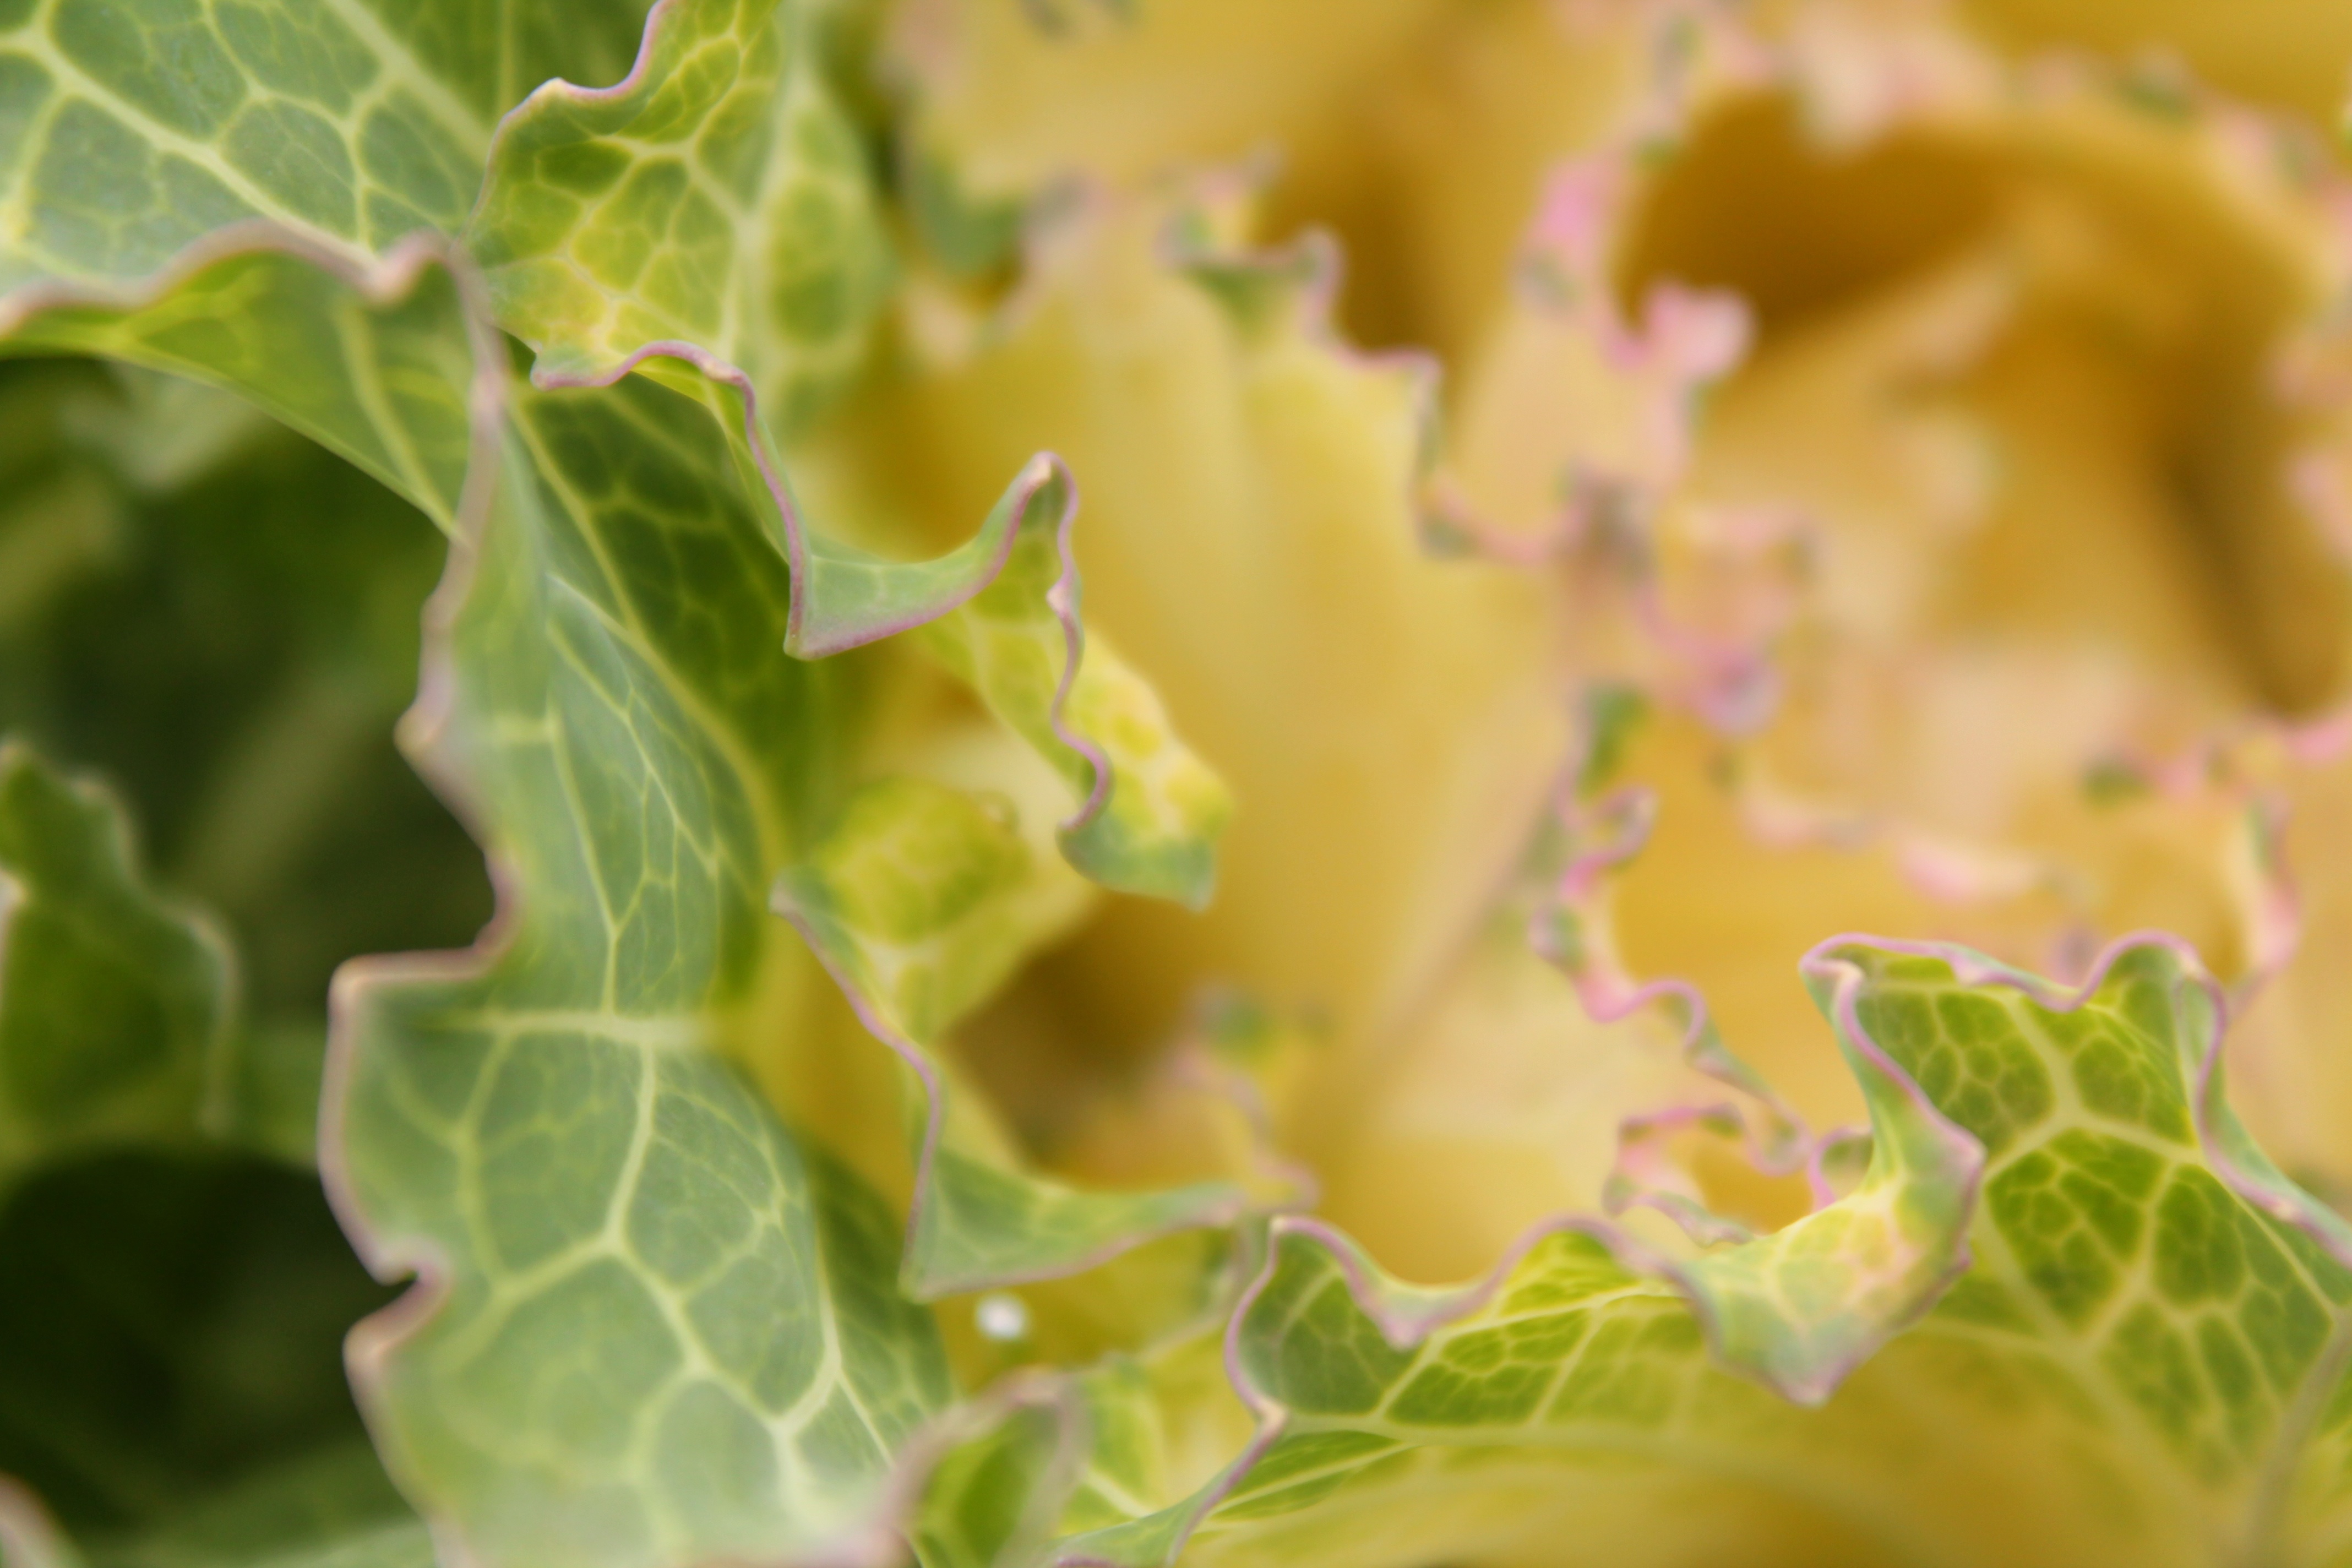
tree, plant, leaf, flower, food, green, produce, vegetable, autumn, yellow, flora, macro photography, flowering plant, annual plant, land plant